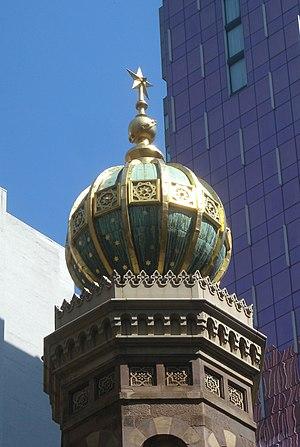
Central Synagogue est une synagogue réformée située au 652 Lexington Avenue, au croisement de la 55e Street dans le Midtown de Manhattan, à New York. Elle a été construit en 1870-1872 et est la plus ancienne synagogue en activité de New York et une des principales congrégation réformée des États-Unis.